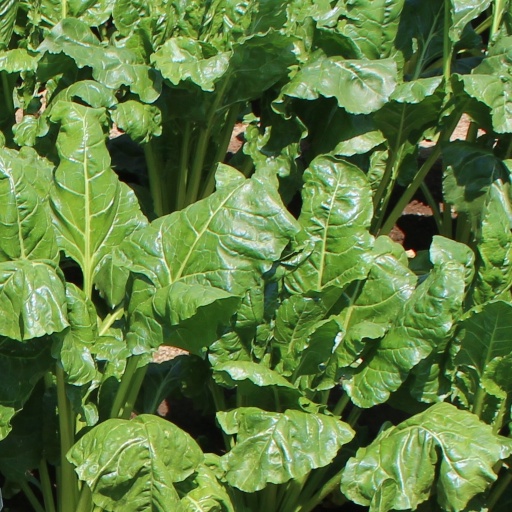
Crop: sugar beet